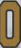
Number: 0